Religion in Sussex

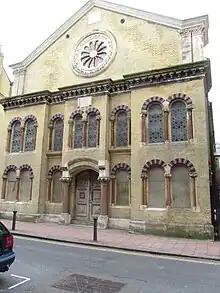
The Middle Street Synagogue in Brighton

The English Church continuously adhered to See of Rome until in 1534, during the reign of King Henry VIII, the church, through a series of legislative acts between 1533 and 1536 became independent from the Pope for a period as the Church of England. In the reign of Queen Mary, Catholicism was enforced by the Marian persecutions and when Queen Elizabeth I came to the throne in 1558, the Church of England's independence from Rome was reasserted and being a Jesuit or seminarian became a treasonable offence in 1571. The Roman Catholic faith survived in Sussex with islands of Catholic recusancy, especially in the west of the county.